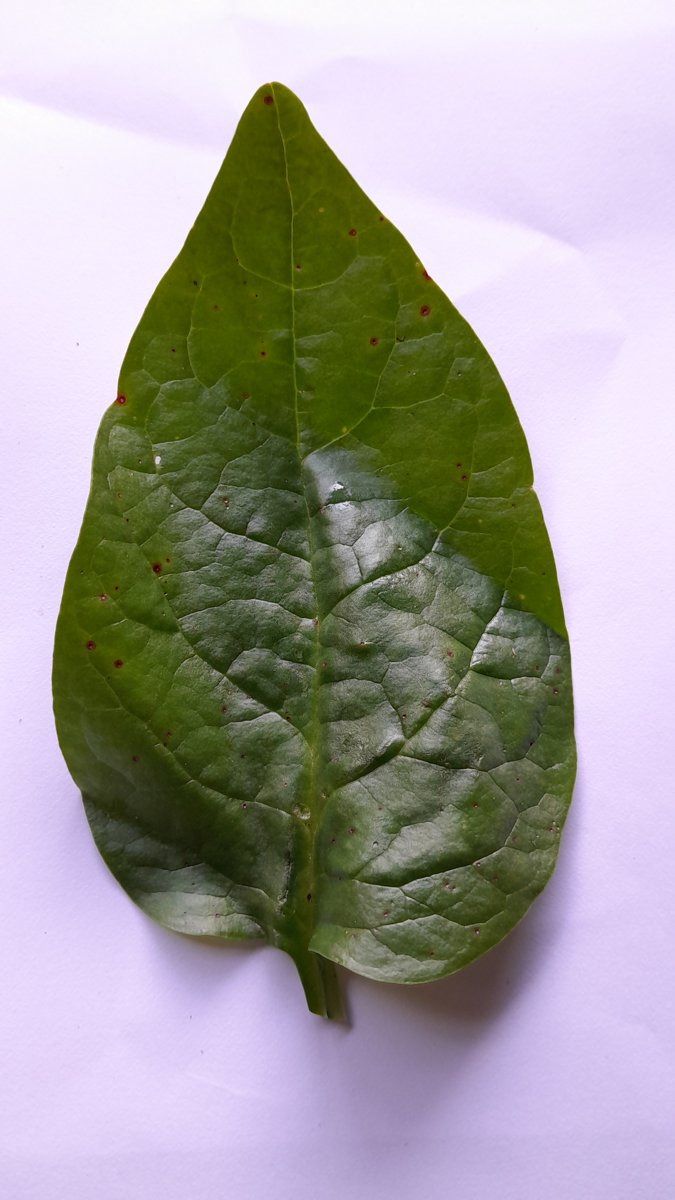
Label: Bacterial-Spot